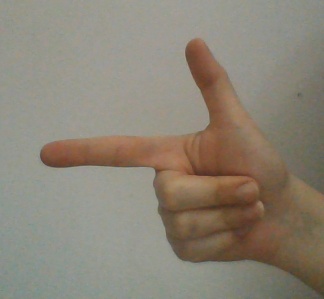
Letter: yaa